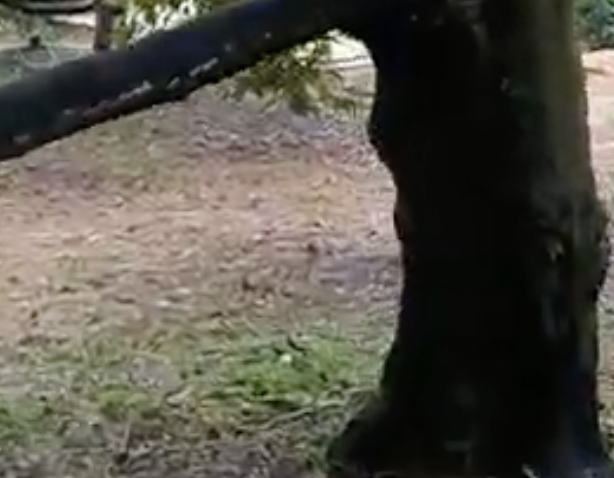
Label: sooty_mold